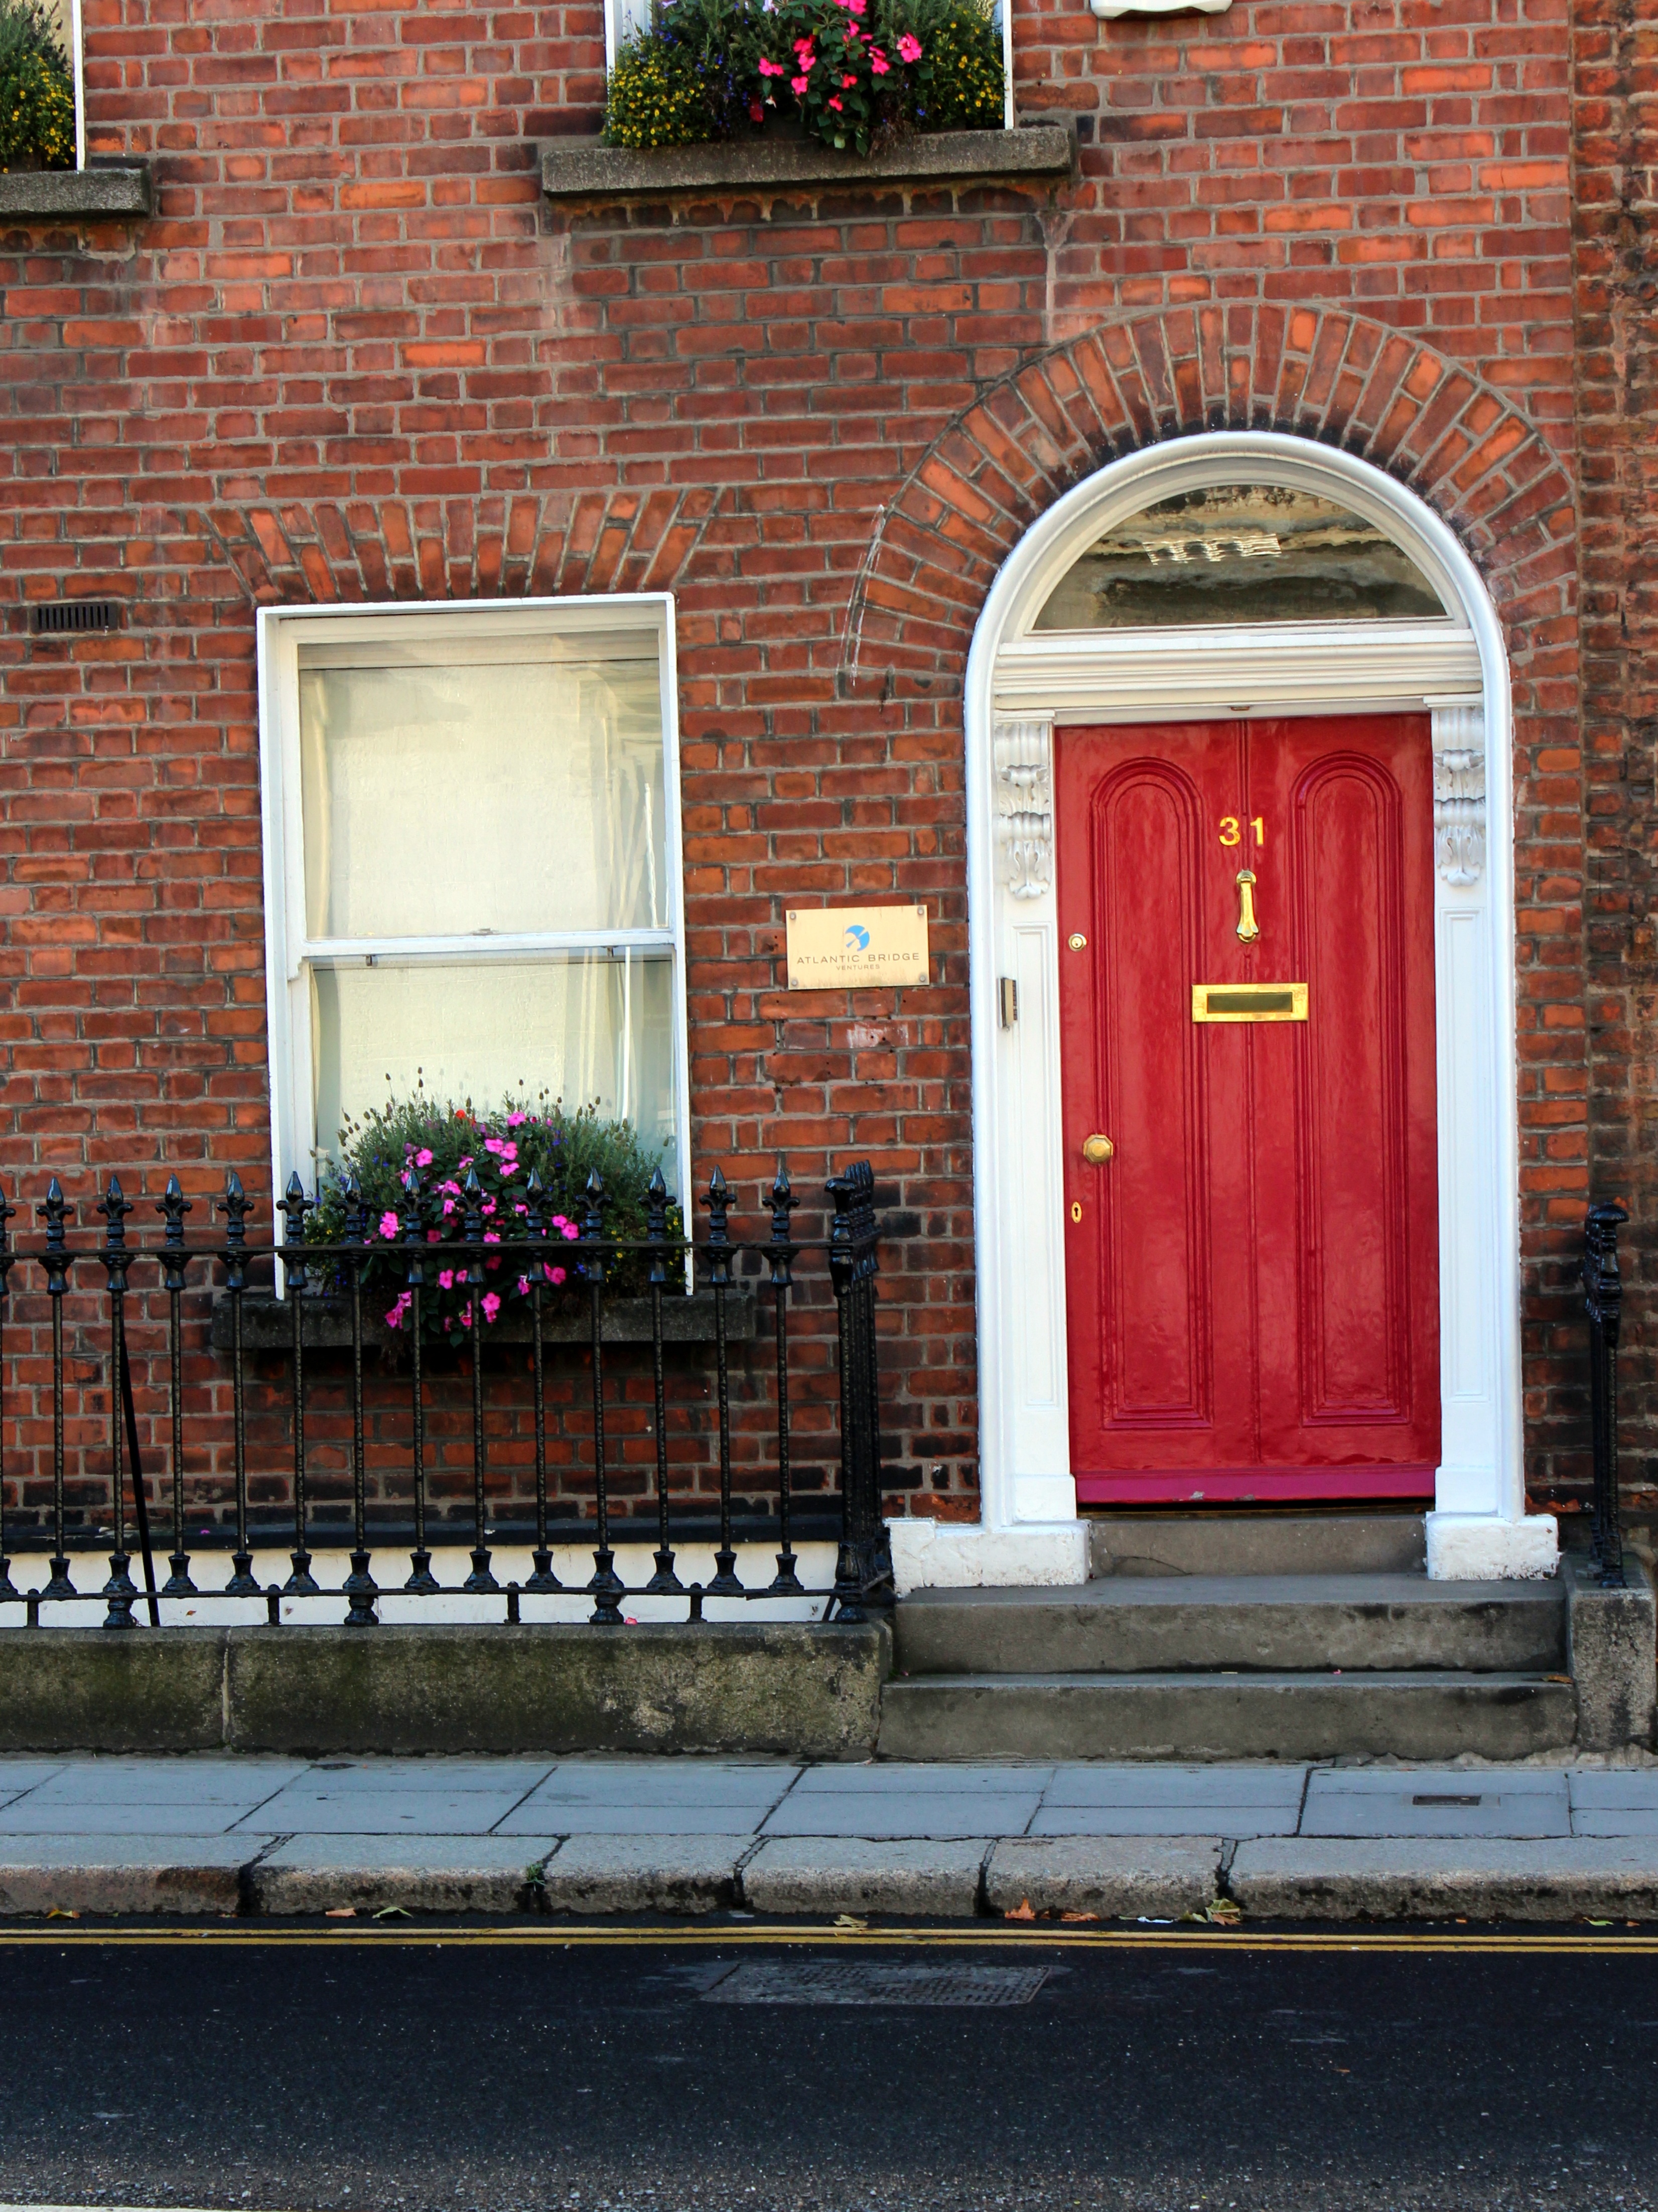
architecture, wood, road, street, house, window, alley, home, wall, red, entrance, color, facade, brick, door, apartment, doorway, estate, red door, urban area